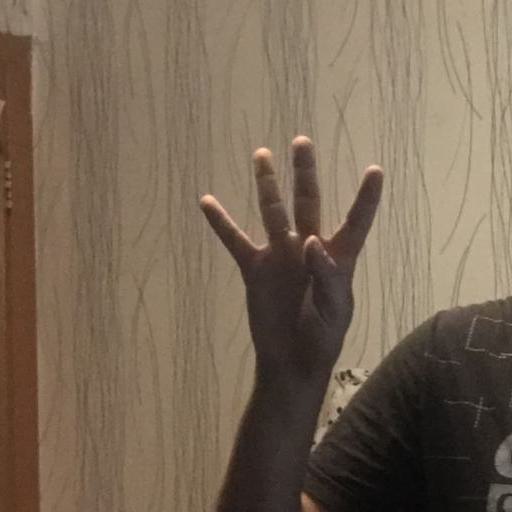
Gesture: four